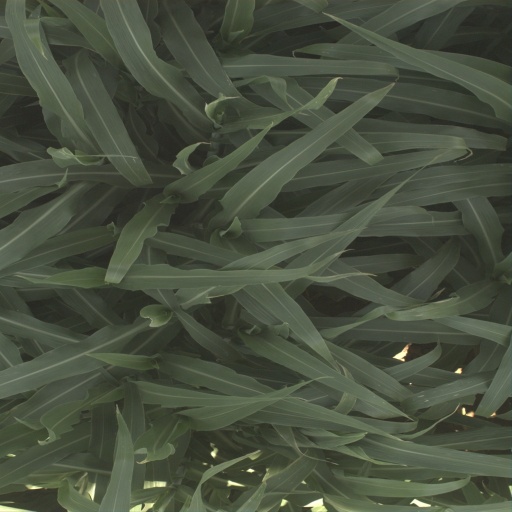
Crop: sorghum